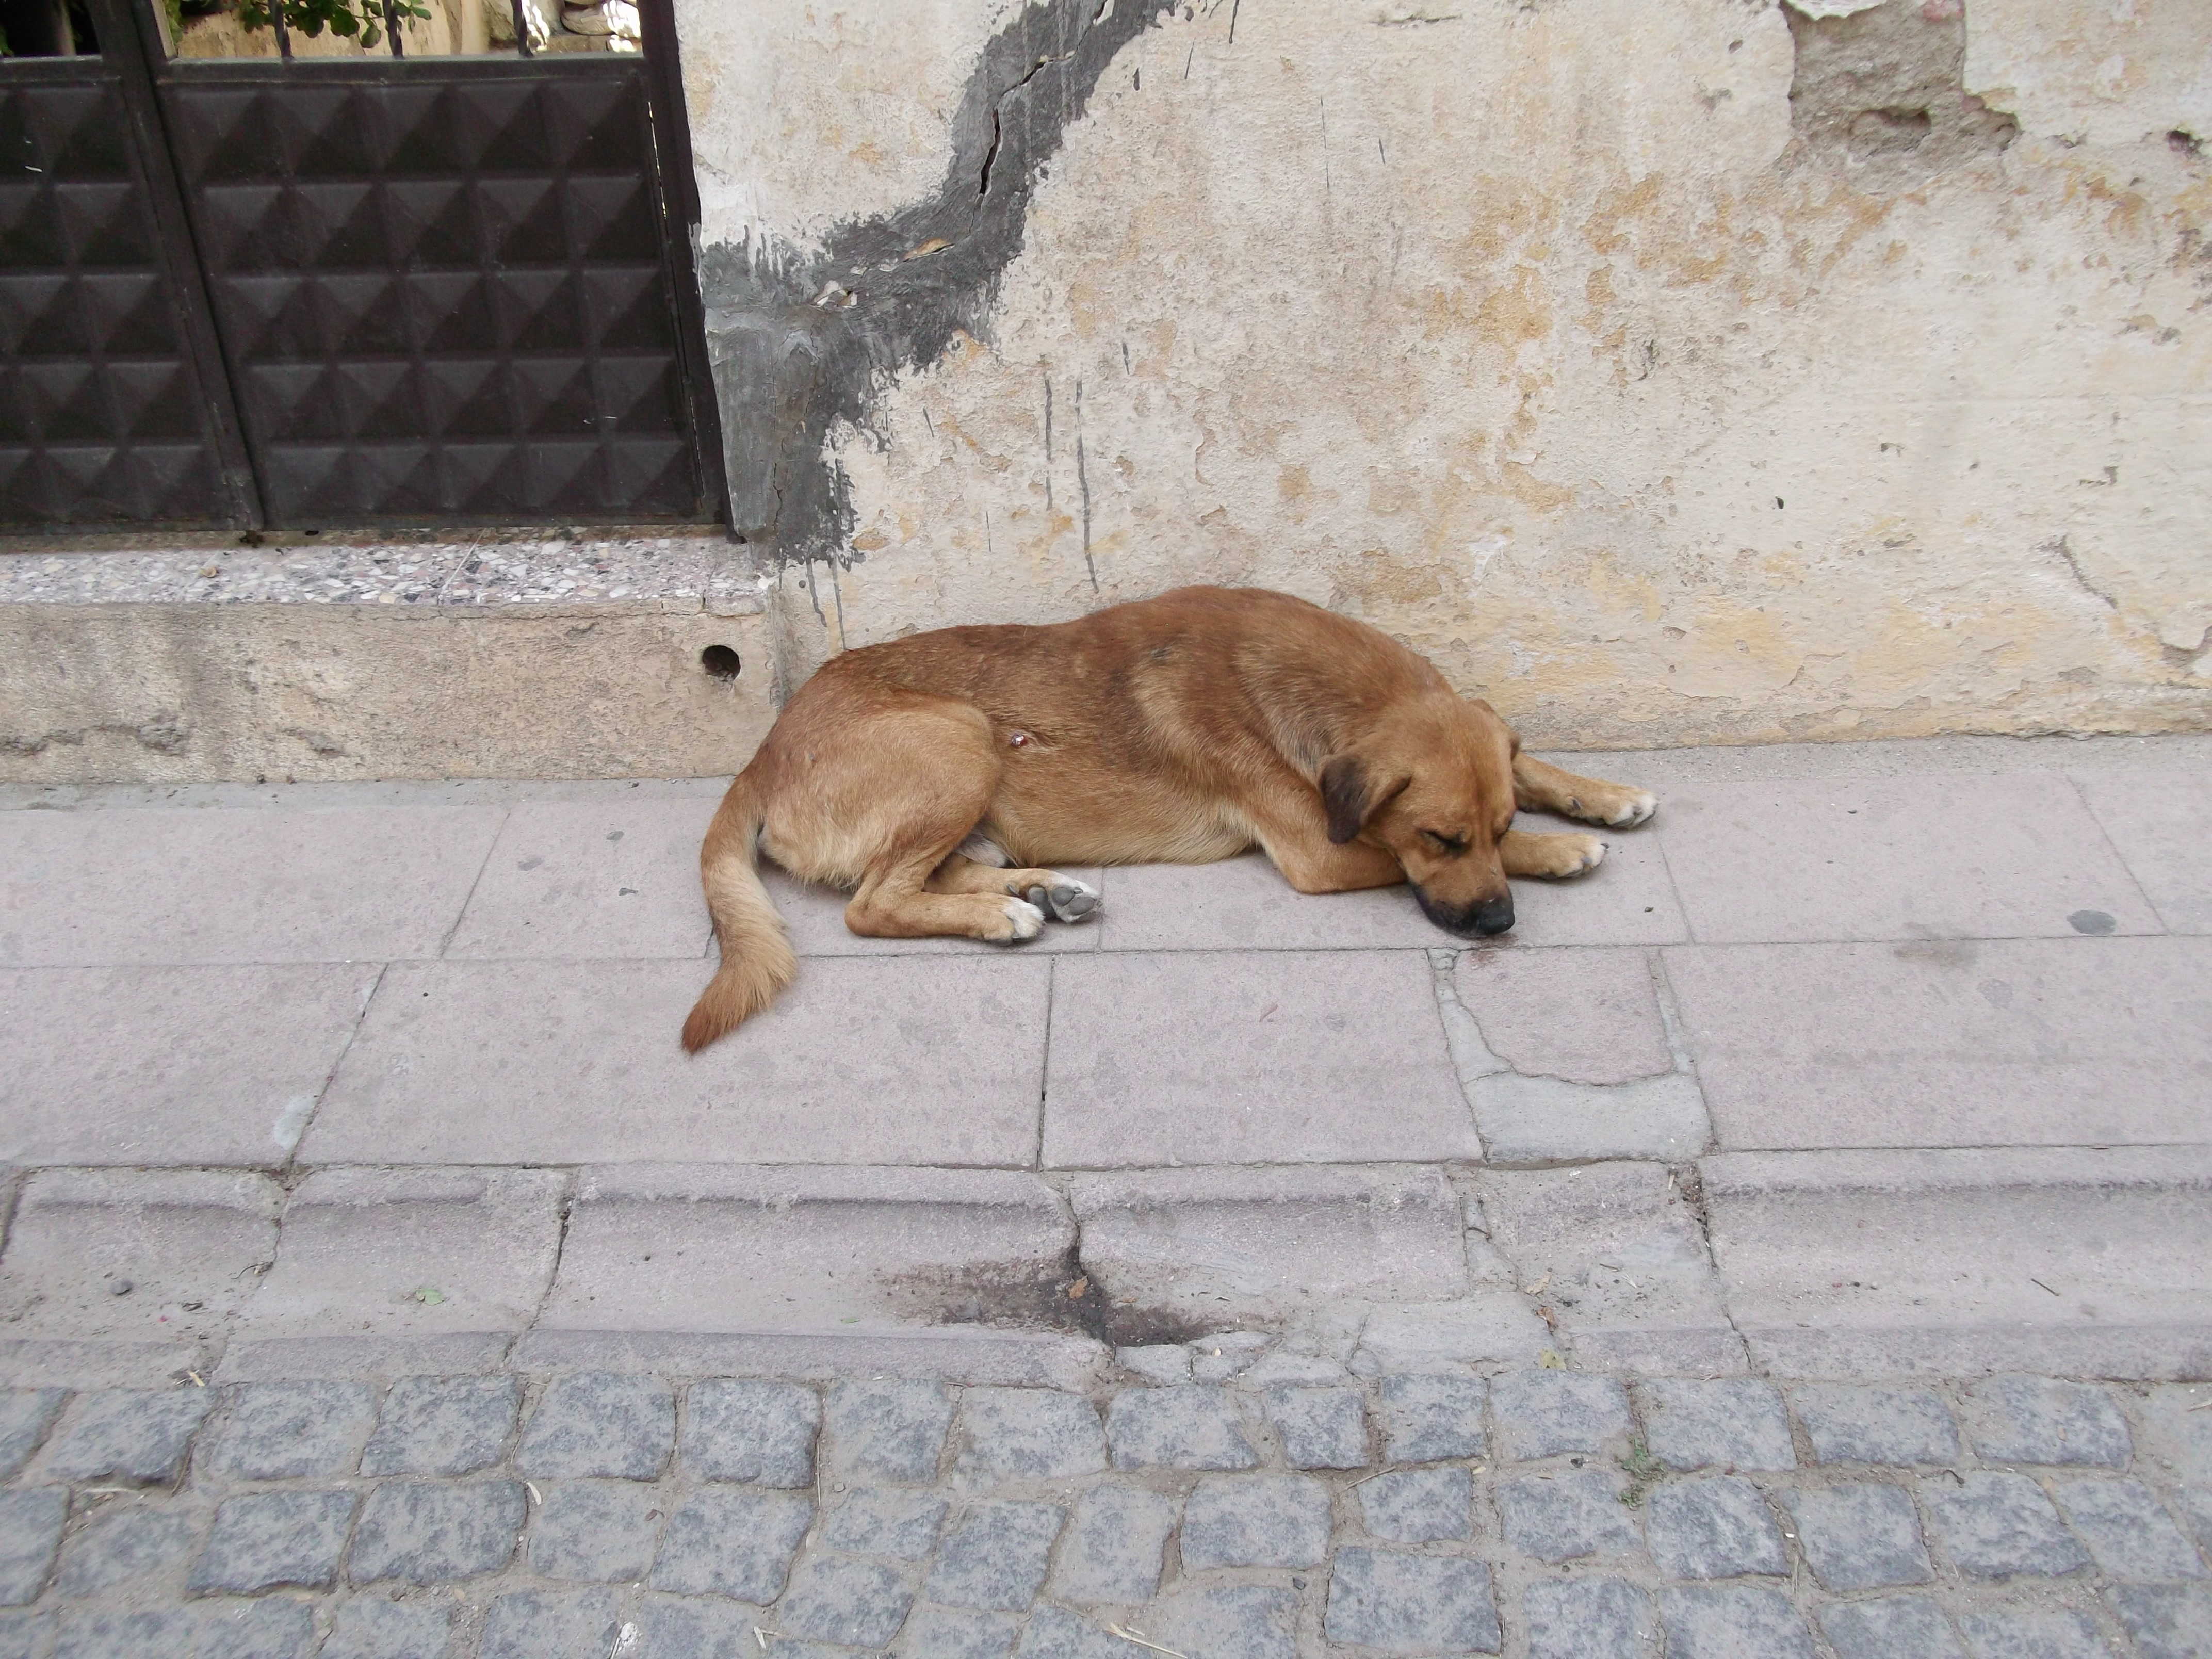
dog, cute, mammal, vertebrate, asleep, animal shelter, street dog, dog like mammal, dog breed group